Natal Railway 0-4-0WT Natal

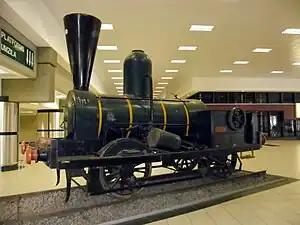
The reconstructed engine "Natal", Durban station

The Natal Railway "Natal" of 1858 was a South African steam locomotive from the pre-Union era in the Natal Colony.